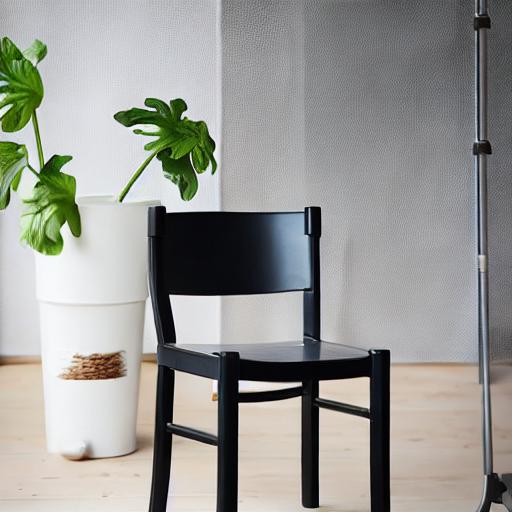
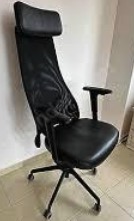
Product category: items_chair
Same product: no